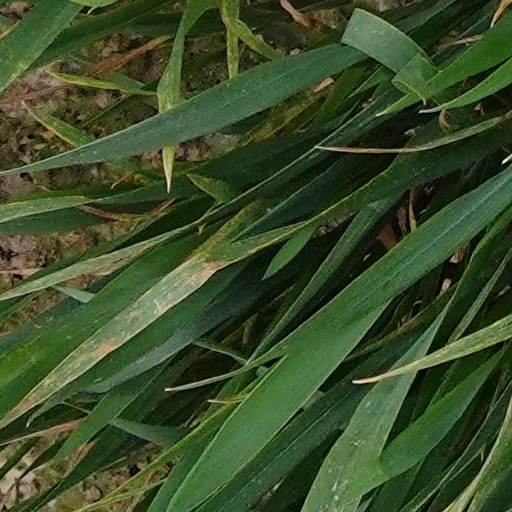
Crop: wheat